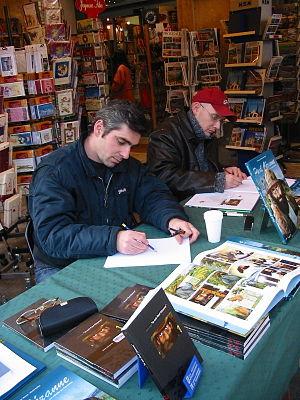
Olivier Bauza est un auteur de bande-dessinée, né à Marseille le 16 février 1970. Il est l'auteur de titres humoristiques comme Superpépette, Loana Jones ou Mon papa à moi ! et réalistes comme Cézanne, un rebelle en Provence ou Dinia, aux portes de Théopolis.